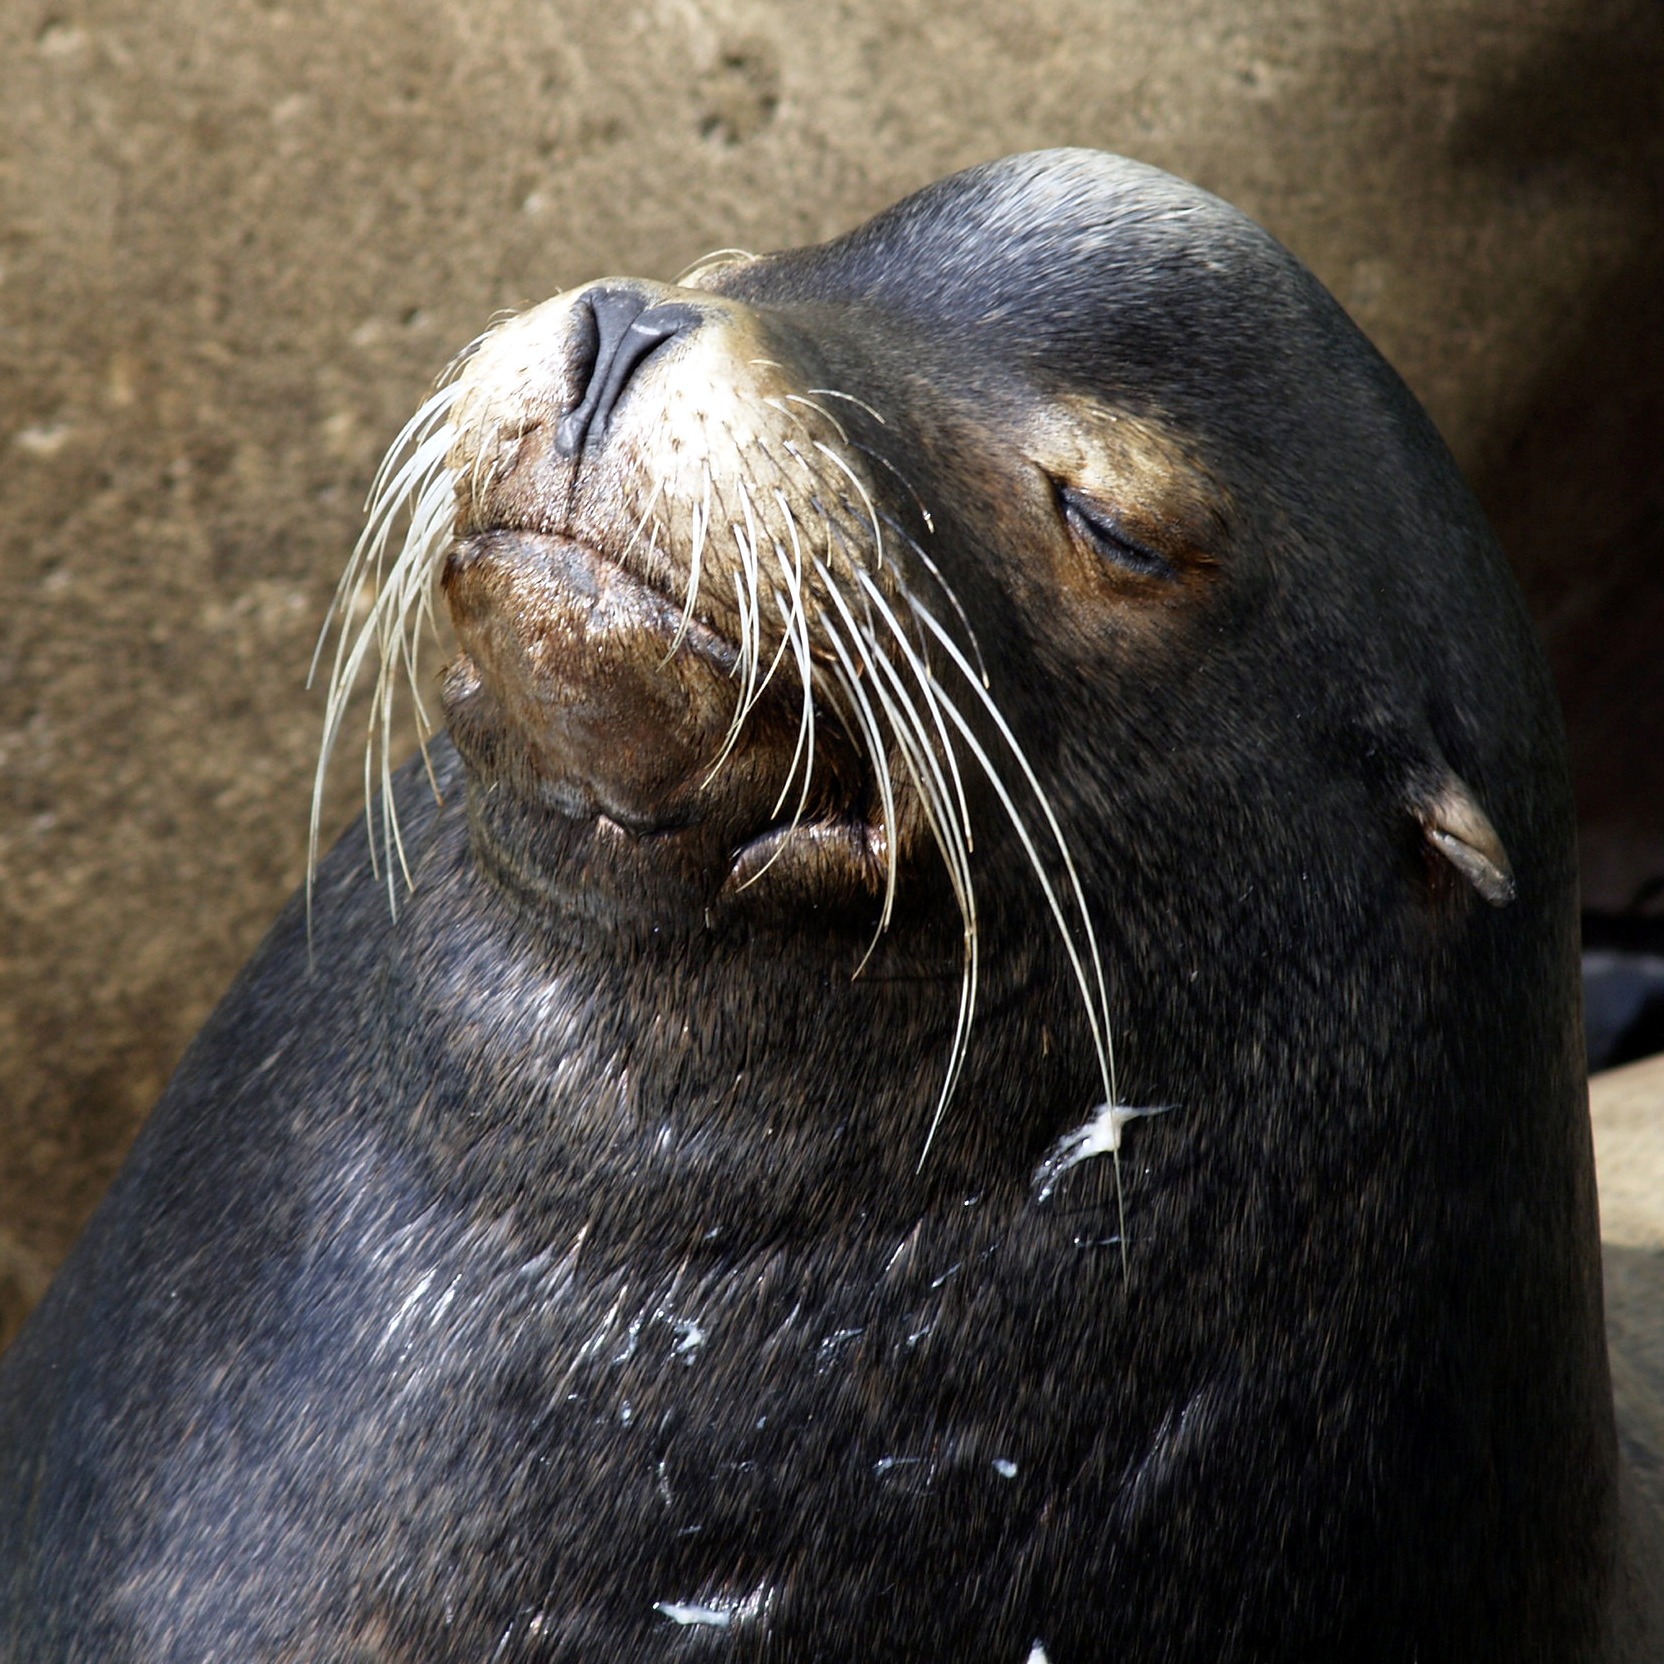
water, ocean, animal, cute, pool, wildlife, underwater, zoo, sleeping, mammal, aquatic, arctic, seal, fauna, swimmer, dive, polar, antarctic, whiskers, snout, marine, endangered, seals, vertebrate, pacific, habitat, resting, natura, hunter, ecosystem, marine mammal